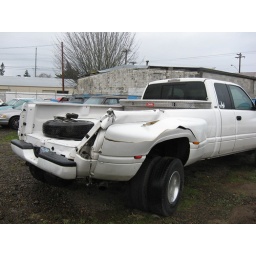
The tires in the truck bed are from the trailer.